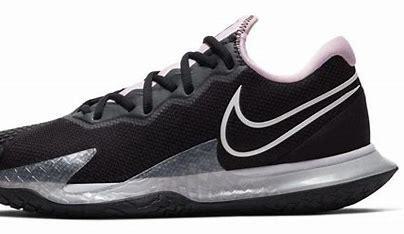
Brand: Nike
Model: Court Air Zoom Vapor Cage 4